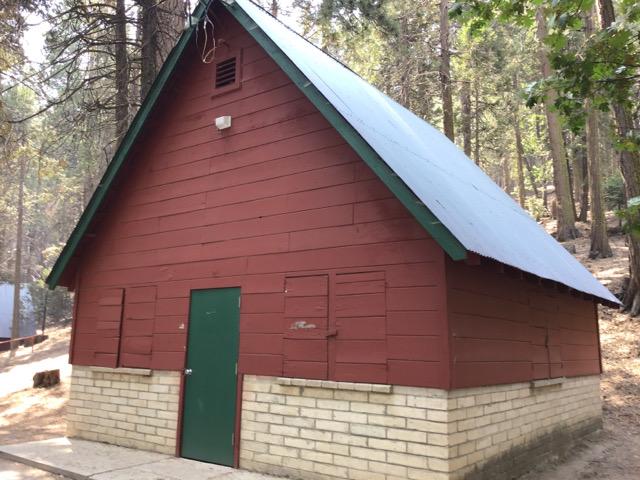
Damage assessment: no_damage